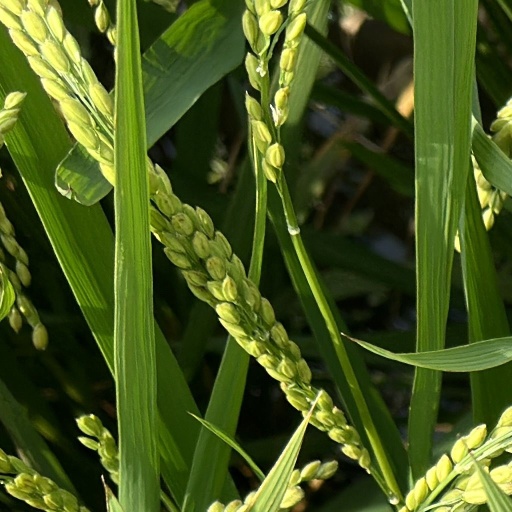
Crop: rice